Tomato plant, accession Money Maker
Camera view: horizontal (90 deg, fisheye); turntable rotation: 150 degrees
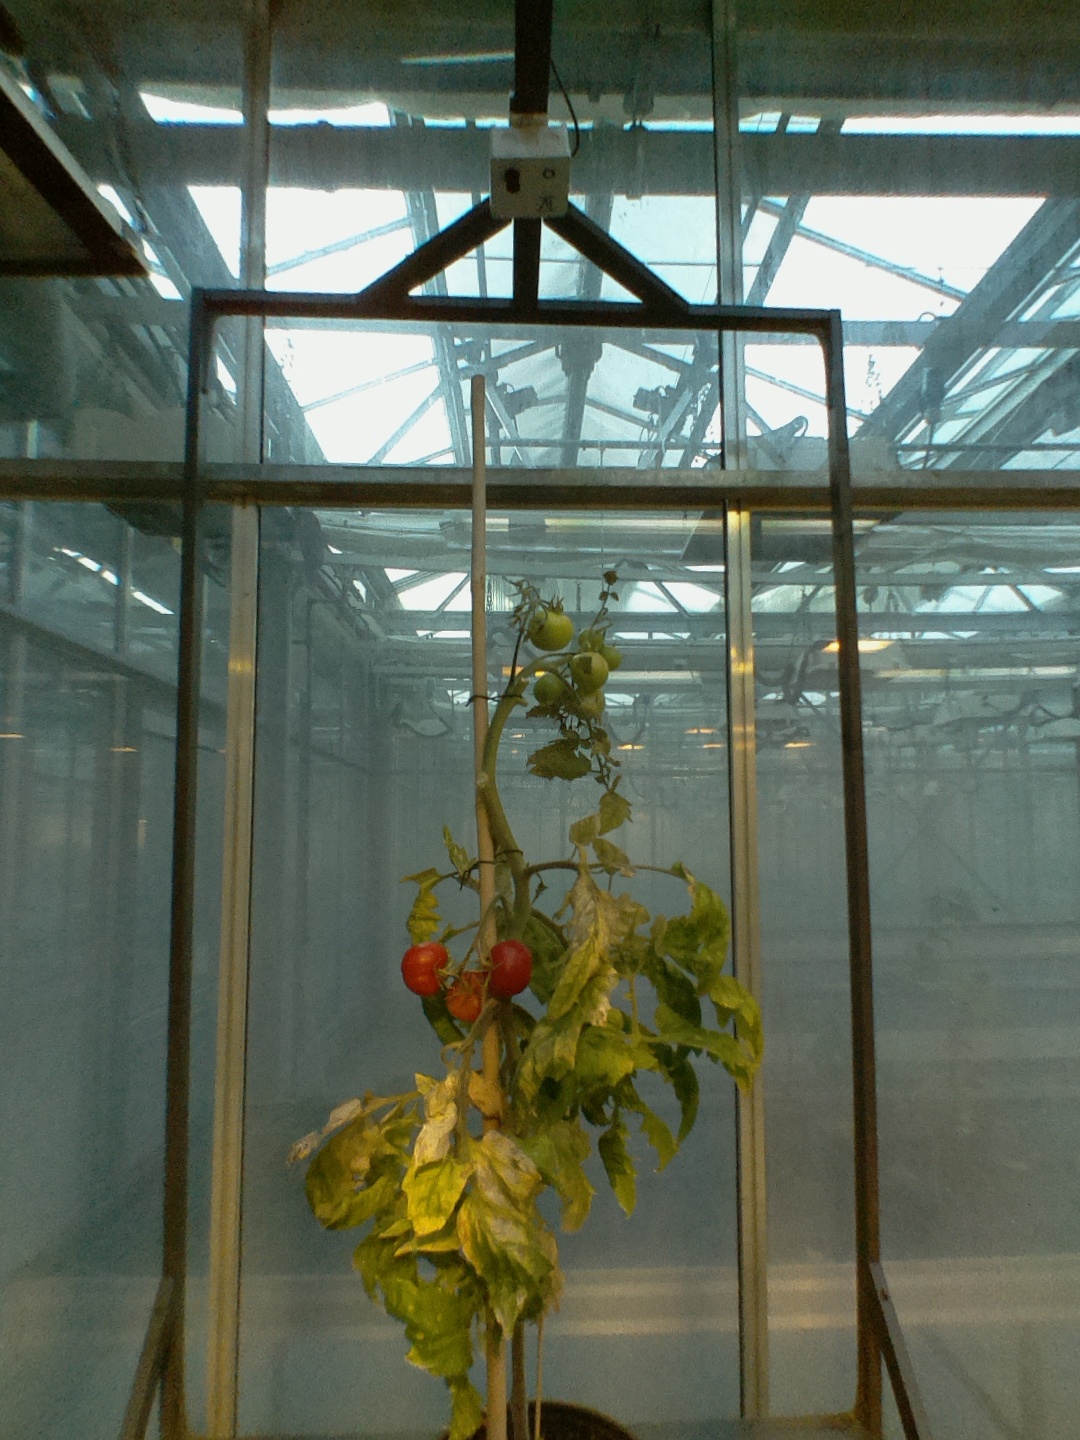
BBCH growth stage 83: 30%-40% of fruits show typical fully ripe color